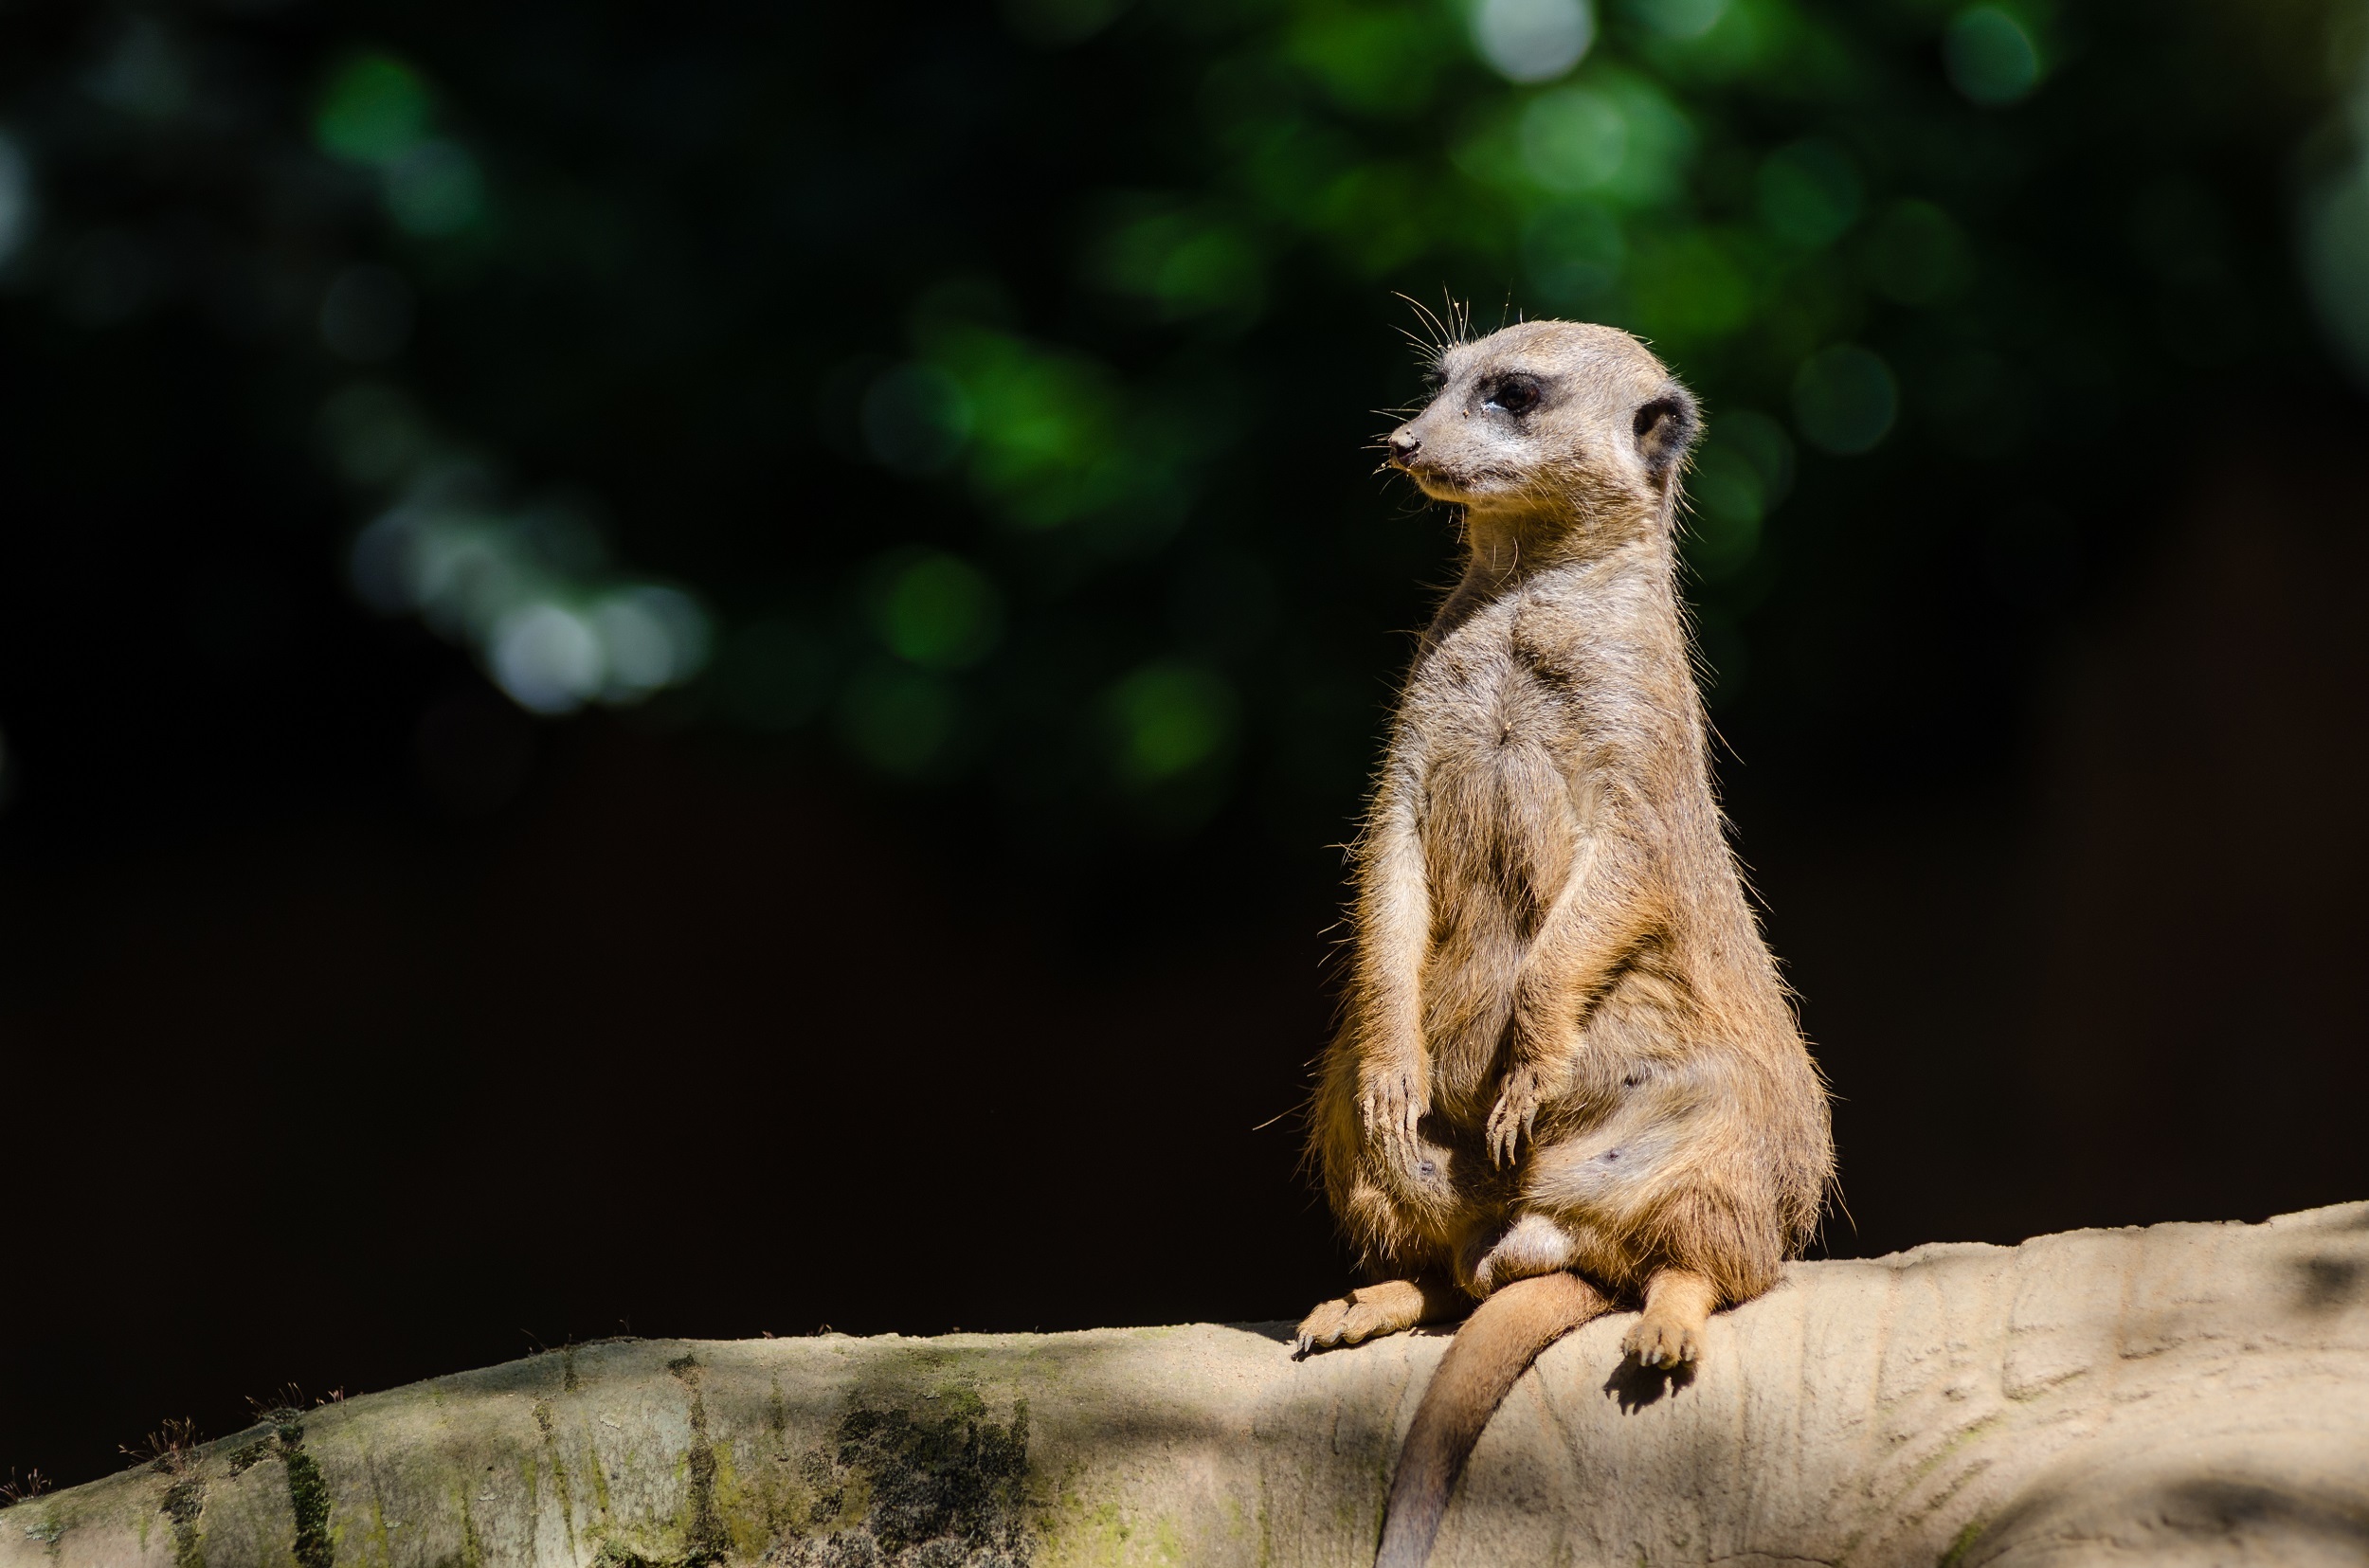
animal, cute, looking, wildlife, zoo, portrait, mammal, fauna, whiskers, furry, vertebrate, watching, guard, meerkat, mongoose, alert, colony, sentry, suricata suricatta